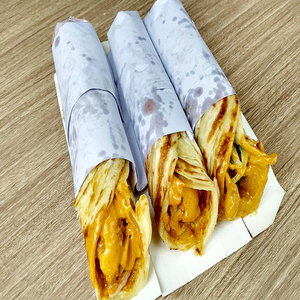
Dish: kathiroll